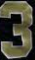
Number: 3